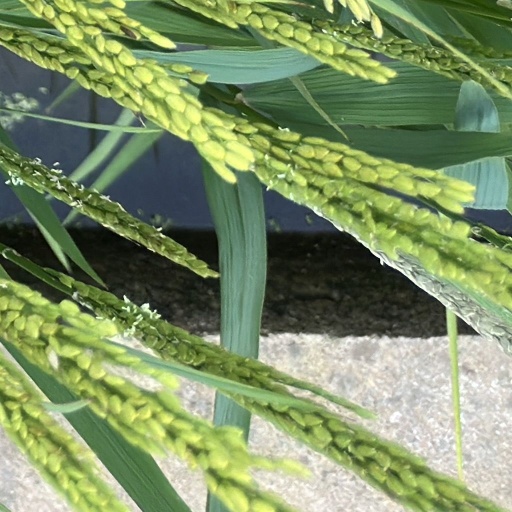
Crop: rice